Amelia Rose

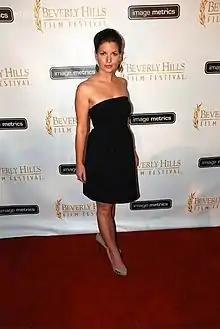

Amelia Rose Baldwin (born August 1, 1986) is an American film and television actress, well known for her portrayal of southern sweetheart Sarah-Sue in the Cannes Film Festival film "FSNF". She has also guest starred on "Hawaii Five-0", "Grimm", "Criminal Minds", "Sullivan & Son", "Zach Stone Is Gonna Be Famous", CSI:NY and others.